Conservative government, 1957–1964

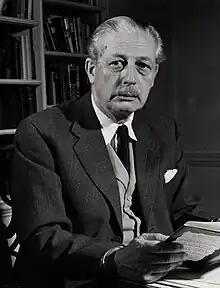
Macmillan (1959)

The Conservative government of the United Kingdom that began in 1957 and ended in 1964 consisted of three ministries: the first Macmillan ministry, second Macmillan ministry, and then the Douglas-Home ministry. They were respectively led by Harold Macmillan and Alec Douglas-Home, who were appointed by Queen Elizabeth II.